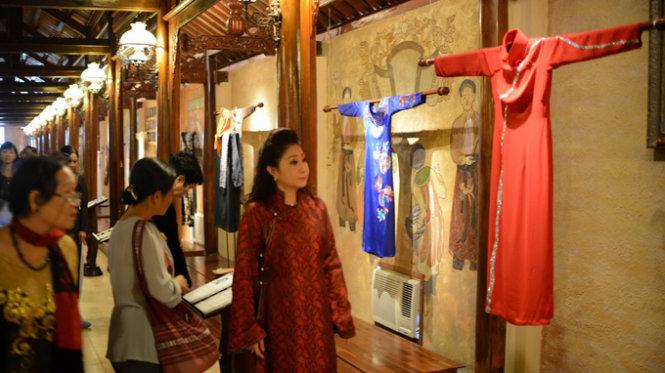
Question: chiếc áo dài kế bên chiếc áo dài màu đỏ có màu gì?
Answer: màu xanh dương